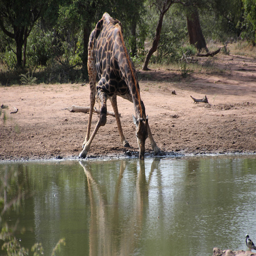
a giraffe in a funny position to drink some water
a giraffe bending to drink water from a river
A giraffe leans down to drink from a stream.
A giraffe is leaning down and getting a drink of water.
A giraffe drinking water from a small body of water.